Muscle contraction

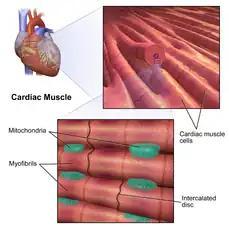
Cardiac muscle

Smooth muscles can be divided into two subgroups: single-unit and multiunit. Single-unit smooth muscle cells can be found in the gut and blood vessels. Because these cells are linked together by gap junctions, they are able to contract as a functional syncytium. Single-unit smooth muscle cells contract myogenically, which can be modulated by the autonomic nervous system.